Masters Tournament

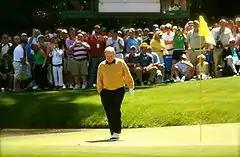
Jack Nicklaus at the 2006 par 3 contest

Nicklaus emerged in the early 1960s and served as a rival to the popular Palmer. Nicklaus won his first green jacket in 1963, defeating Tony Lema by one stroke. Two years later, he shot a then-course record of 271 (17 under par) for his second Masters win, leading Bobby Jones to say that Nicklaus played "a game with which I am not familiar." The next year, Nicklaus won his third green jacket in a grueling 18-hole playoff against Tommy Jacobs and Gay Brewer. This made Nicklaus the first player to win consecutive Masters. He won again in 1972 by three strokes. In 1975, Nicklaus won by one stroke in a close contest with Tom Weiskopf and Johnny Miller in one of the most exciting Masters to date.